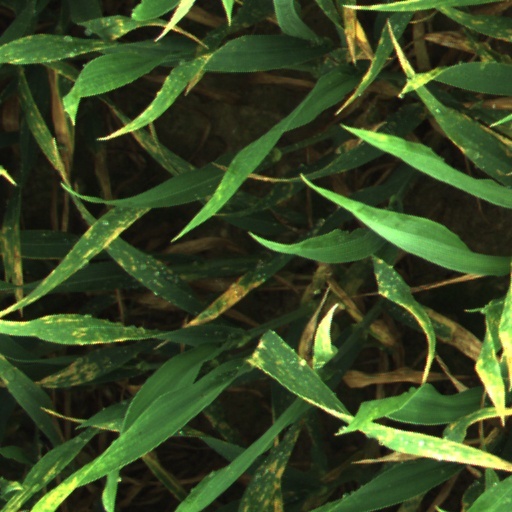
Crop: wheat